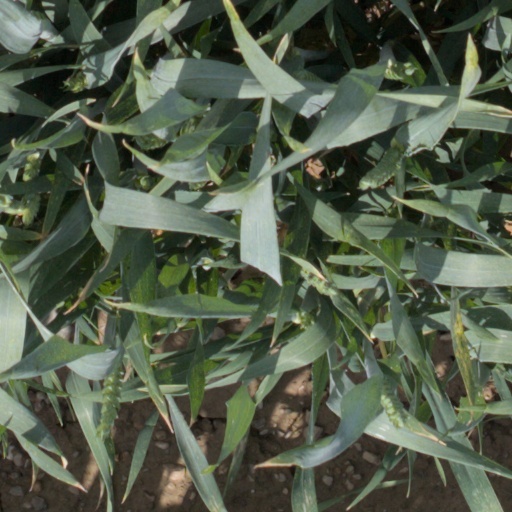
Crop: wheat